Åland

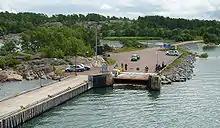
Ferry port in , Föglö

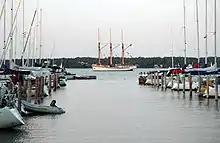
The sailing ship "Linden" (center) in Östra Hamnen, Mariehamn's eastern port

Åland’s economy relies heavily on shipping, trade, and tourism. Shipping makes up about 40% of the economy, with several international shipping companies based in Åland. Outside of shipping, most businesses are small, often with fewer than ten employees. Farming and fishing are also important and support a local food industry. A few technology firms contribute to economic growth.